Earthquake Early Warning (Japan)

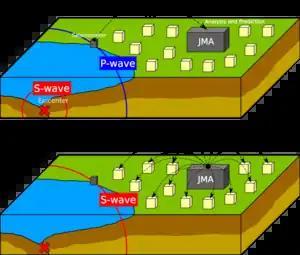
Mechanism of Earthquake Early Warning

In Japan, the is an alert that is issued when an earthquake is detected by multiple seismometers. These warnings are primarily issued by the Japan Meteorological Agency (JMA), with guidance on how to react to them.